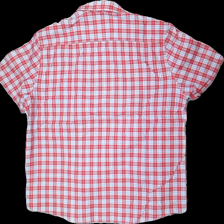
View: back
Type: Shirt
Category: Men
Brand: Park Lane
Colors: Blue, Red, White
Material: 100% Cotton
Pattern: Checkered print
Cut: Regular
Season: All
Price range: 50-100
Recommended usage: Reuse
Description: Shortsleeve checkered shirt